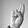
ASL letter: R